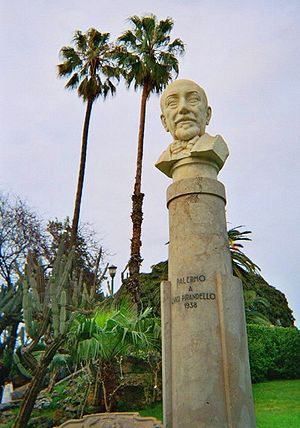
Luigi Pirandello
Buste af Luigi Pirandello i en park i Palermo
Luigi Pirandello var en italiensk dramatiker, novelle- og romanforfatter. Han modtog Nobelprisen i litteratur i 1934. Hans værker inkluderer romaner, hundredvis af noveller og omkring 40 teaterstykker af hvilke nogen er skrevet på siciliansk. Pirandello's tragiske farcer bliver ofte set som forløbere for det absurde teater. Teaterstykket "Sei personaggi in cerca d'autore" fra 1921, der brød med det konventionelle teaters rammer ved sin leg med teaterillusionen, blev hans store internationale gennembrud.